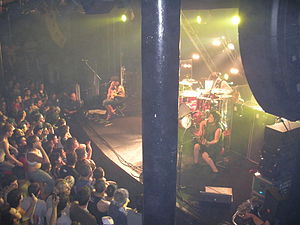
Divididos
Divididos er en rock en español-gruppe fra Argentina, dannet i 1988 i Buenos Aires.